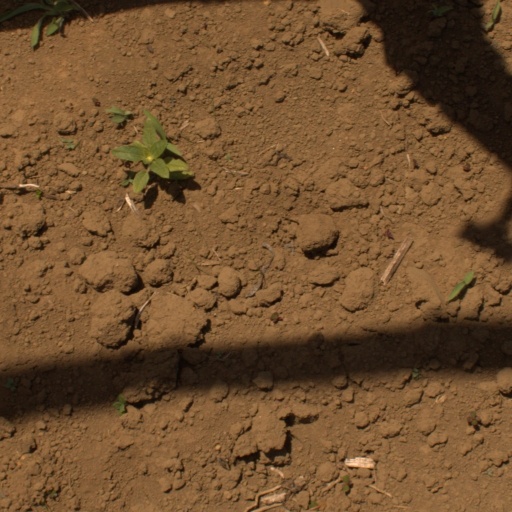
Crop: Jerusalem artichoke